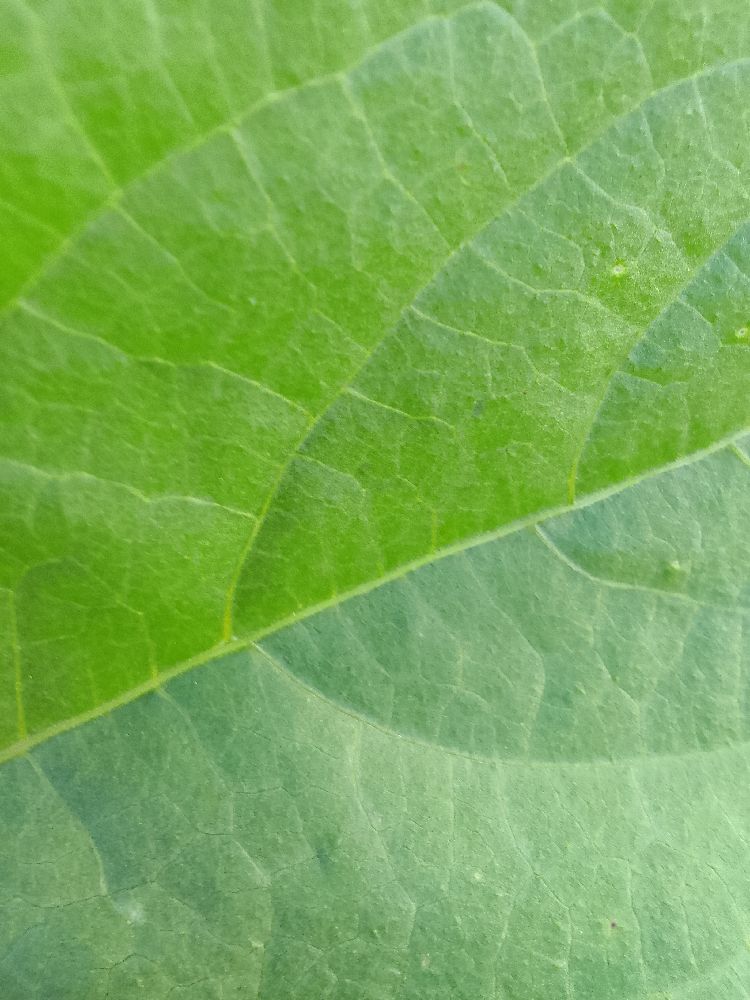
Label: healthy